Hugh Hartley Lawrie

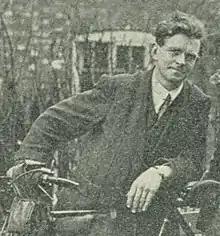
Lawrie in 1916

Hugh Hartley Lawrie (1879–1945) was a British trade unionist and politician, elected as Labour MP for Stalybridge and Hyde from 1929 to 1931.